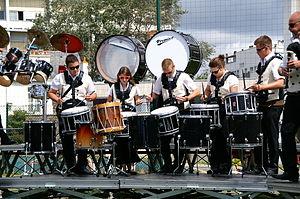
Le Bagad Bro Felger lors du concours des bagadoù de 2de catégorie, au festival interceltique de Lorient 2013
Le Bagad Bro Felger est un ensemble de musique traditionnelle bretonne issu du pays de Fougères, en Ille-et-Vilaine, créé à l'automne 2002 à Fougères. Membre de la fédération Bodadeg ar Sonerion, il concourt actuellement en troisième catégorie du championnat national des bagadoù et est présent dans de nombreux festivals en France.